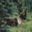
Label: deer